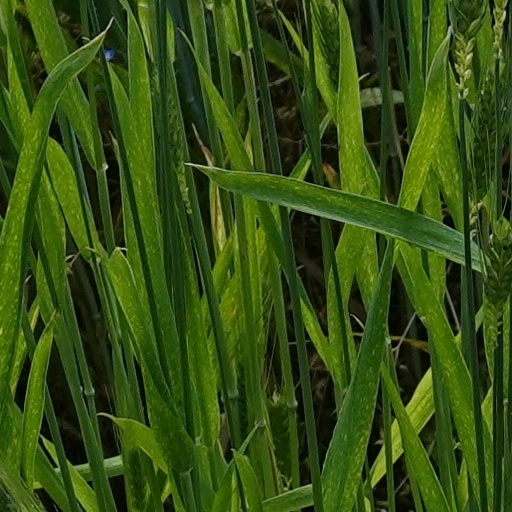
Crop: wheat